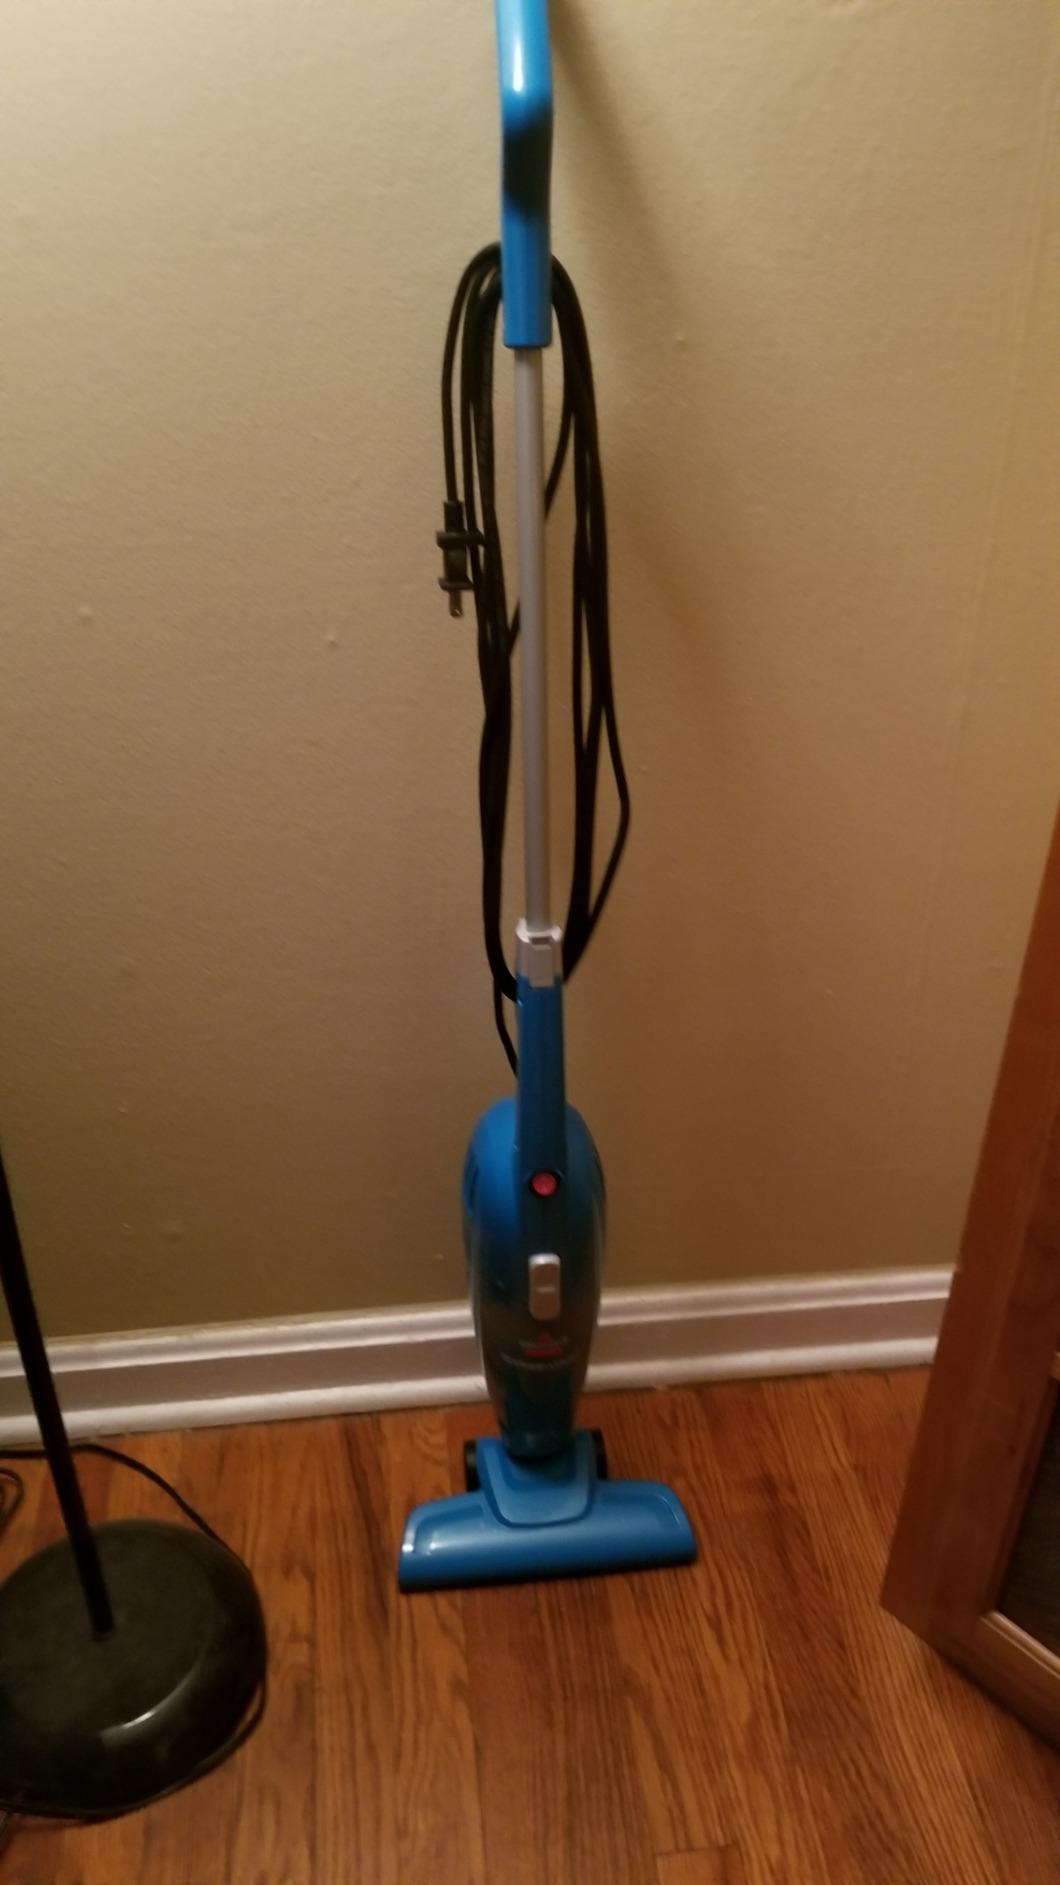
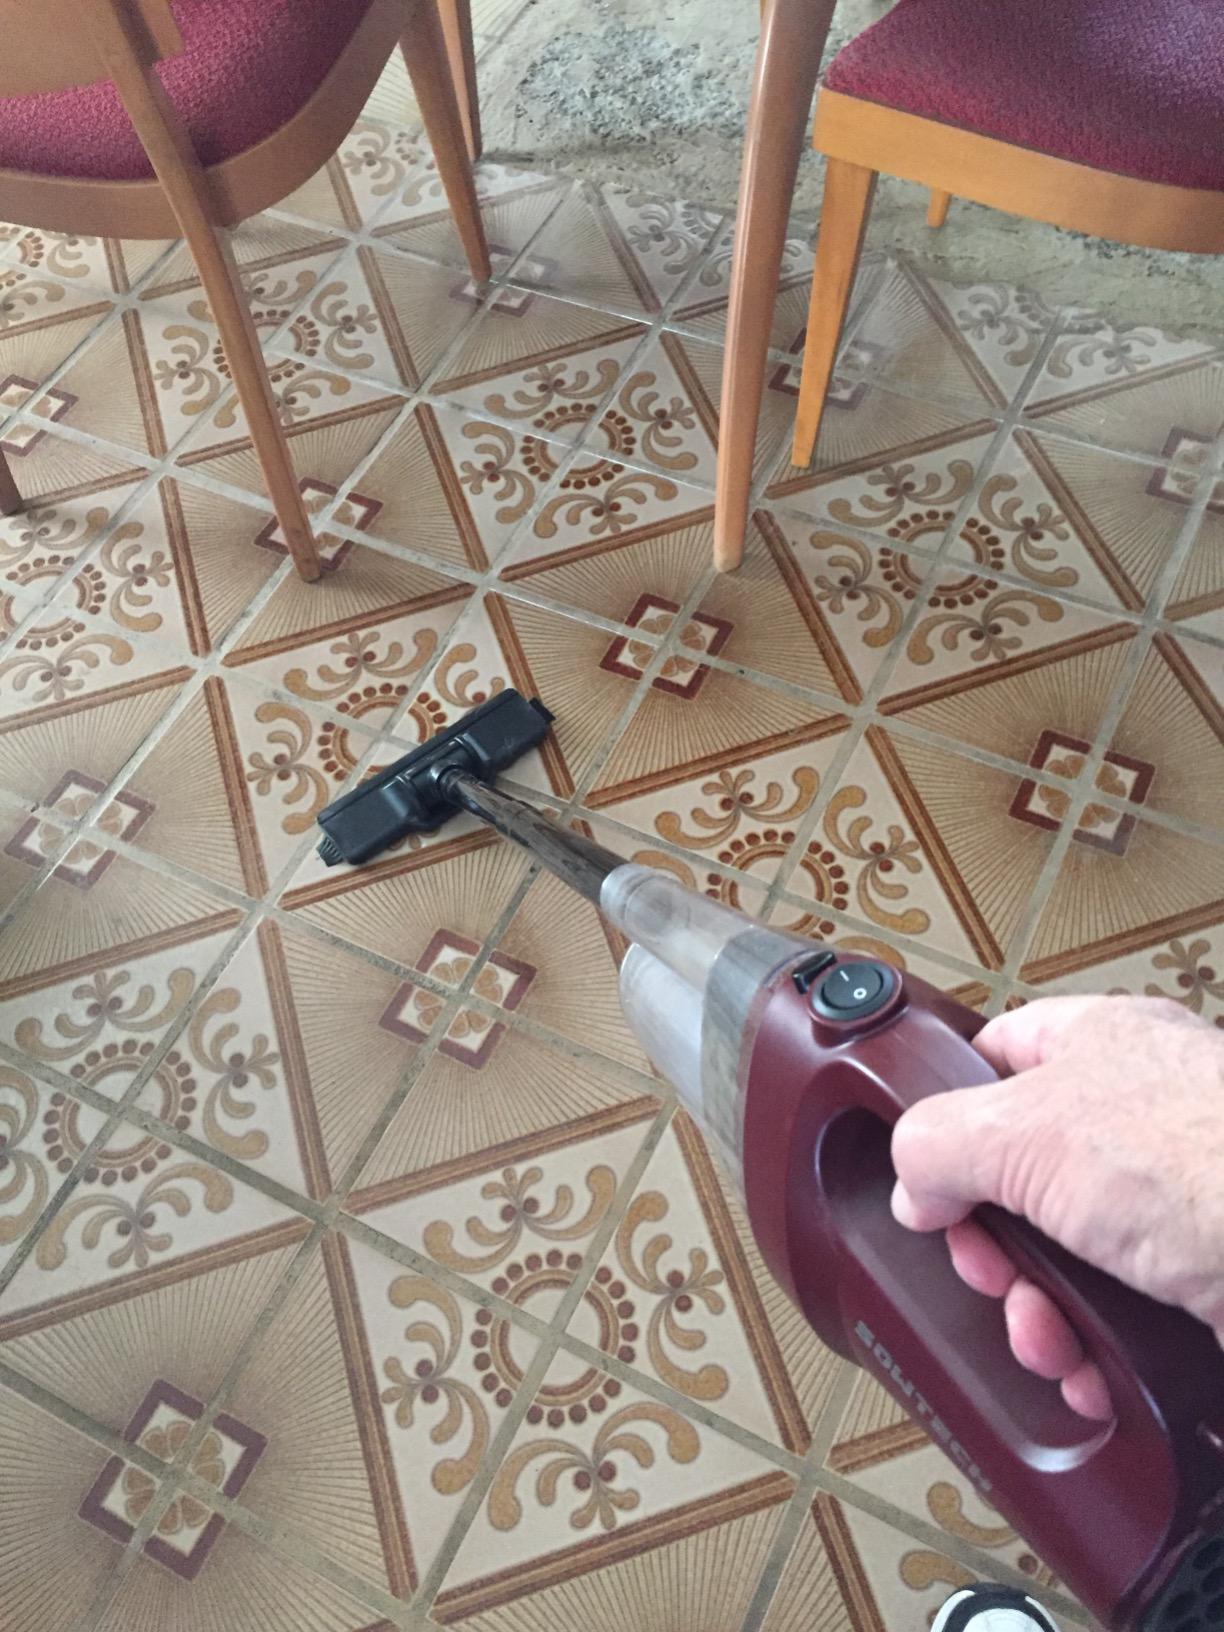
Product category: items_vacuum
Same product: no